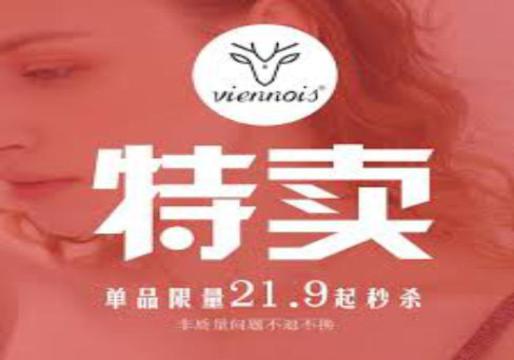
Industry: Clothes